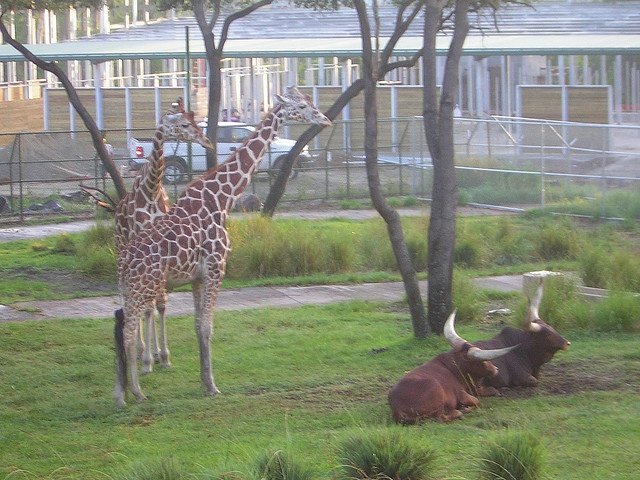
A couple of giraffe standing next to each other in a field.
Two giraffes looking down at two bulls laying down .
Two giraffes are standing in the grass near some bison.
Two giraffes standing near two bulls that are lying down.
Two giraffes and standing and two steer laying down.